PictBridge

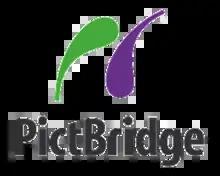
The PictBridge logo

PictBridge is a historical computing industry standard introduced in 2003 from the Camera & Imaging Products Association (CIPA) for direct printing. It allows images to be printed directly from digital cameras to a printer, without having to connect the formal name is "Standard of Camera & Imaging Products Association CIPA DC-001 — 2003 Digital Solutions for Imaging Devices". CIPA DC-001-2003 Rev. 2.0 has been published in 2007.